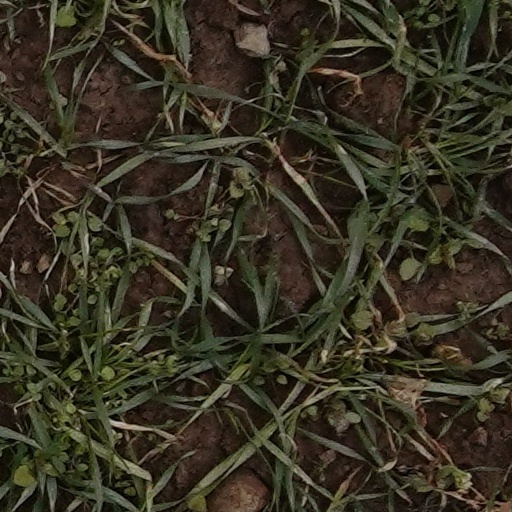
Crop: wheat